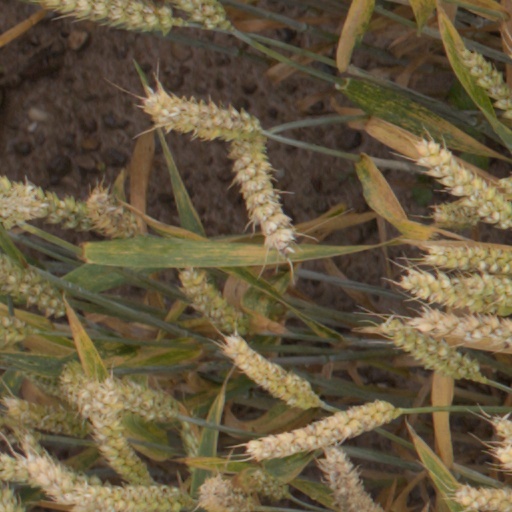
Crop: wheat